Natural gas vehicle

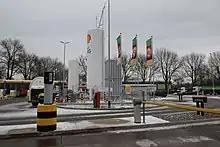
LNG station in Hamburg

LNG, or liquified natural gas, is natural gas that has been cooled to the point that it is a cryogenic liquid. Its liquid state is still more than twice as dense as CNG. LNG is either dispensed from bulk storage tanks or made locally from utility pipes at LNG fuel stations. Because of its cryogenic nature, it is stored in specially designed insulated tanks. Generally speaking, these tanks operate at fairly low pressures (about ) when compared to CNG. A vaporizer is mounted in the fuel system, turning the LNG into a gas (which may be considered low-pressure CNG). When comparing a commercial LNG station with a CNG station, utility infrastructure, capital cost, and electricity heavily favor LNG over CNG, but the availability of piped gas is more common than LNG delivery by tanker. There are existing LCNG stations (CNG and LNG), where fuel is stored as LNG, then vaporized to CNG on demand. LCNG stations require less capital cost than fast-fill CNG stations alone but more than LNG stations.